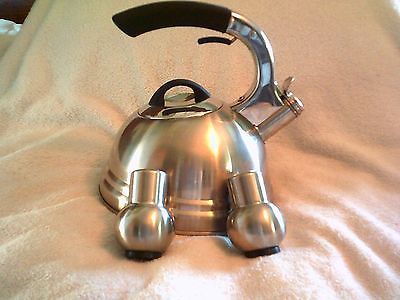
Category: kettle